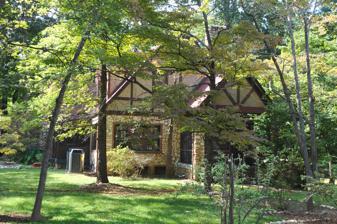
Building: Rigsbee's Rock House
Country: United States of America
Year built: 1929
Historic house in North Carolina, United States United States historic place Rigsbee's Rock House U.S. National Register of Historic Places U.S. Historic district Rigsbee's Rock House, March 2007 Show map of North Carolina Show map of the United States Location Jct. of Lawrence Rd. and US 70W Bypass, near Hillsborough, North Carolina Coordinates 36°3′34″N 79°4′1″W / 36.05944°N 79.06694°W / 36.05944; -79.06694 Area 1.8 acres (0.73 ha) Built 1929 ( 1929 ) Architectural style Tudor Revival NRHP reference No. 88002026 Added to NRHP October 20, 1988 Rigsbee's Rock House is a historic home and national historic district located near Hillsborough , Orange County, North Carolina .  The house was built in 1929, and is a 1 + 1 ⁄ 2 -story, rectangular, white flint rubble dwelling with a steeply pitched hipped roof in the Tudor Revival style. The house was restored in 1986–1987. Also on the property are the contributing original two car, detached garage, a pump house, and an outdoor swimming pool, each constructed of white flint rock. It was listed on the National Register of Historic Places in 1988. References